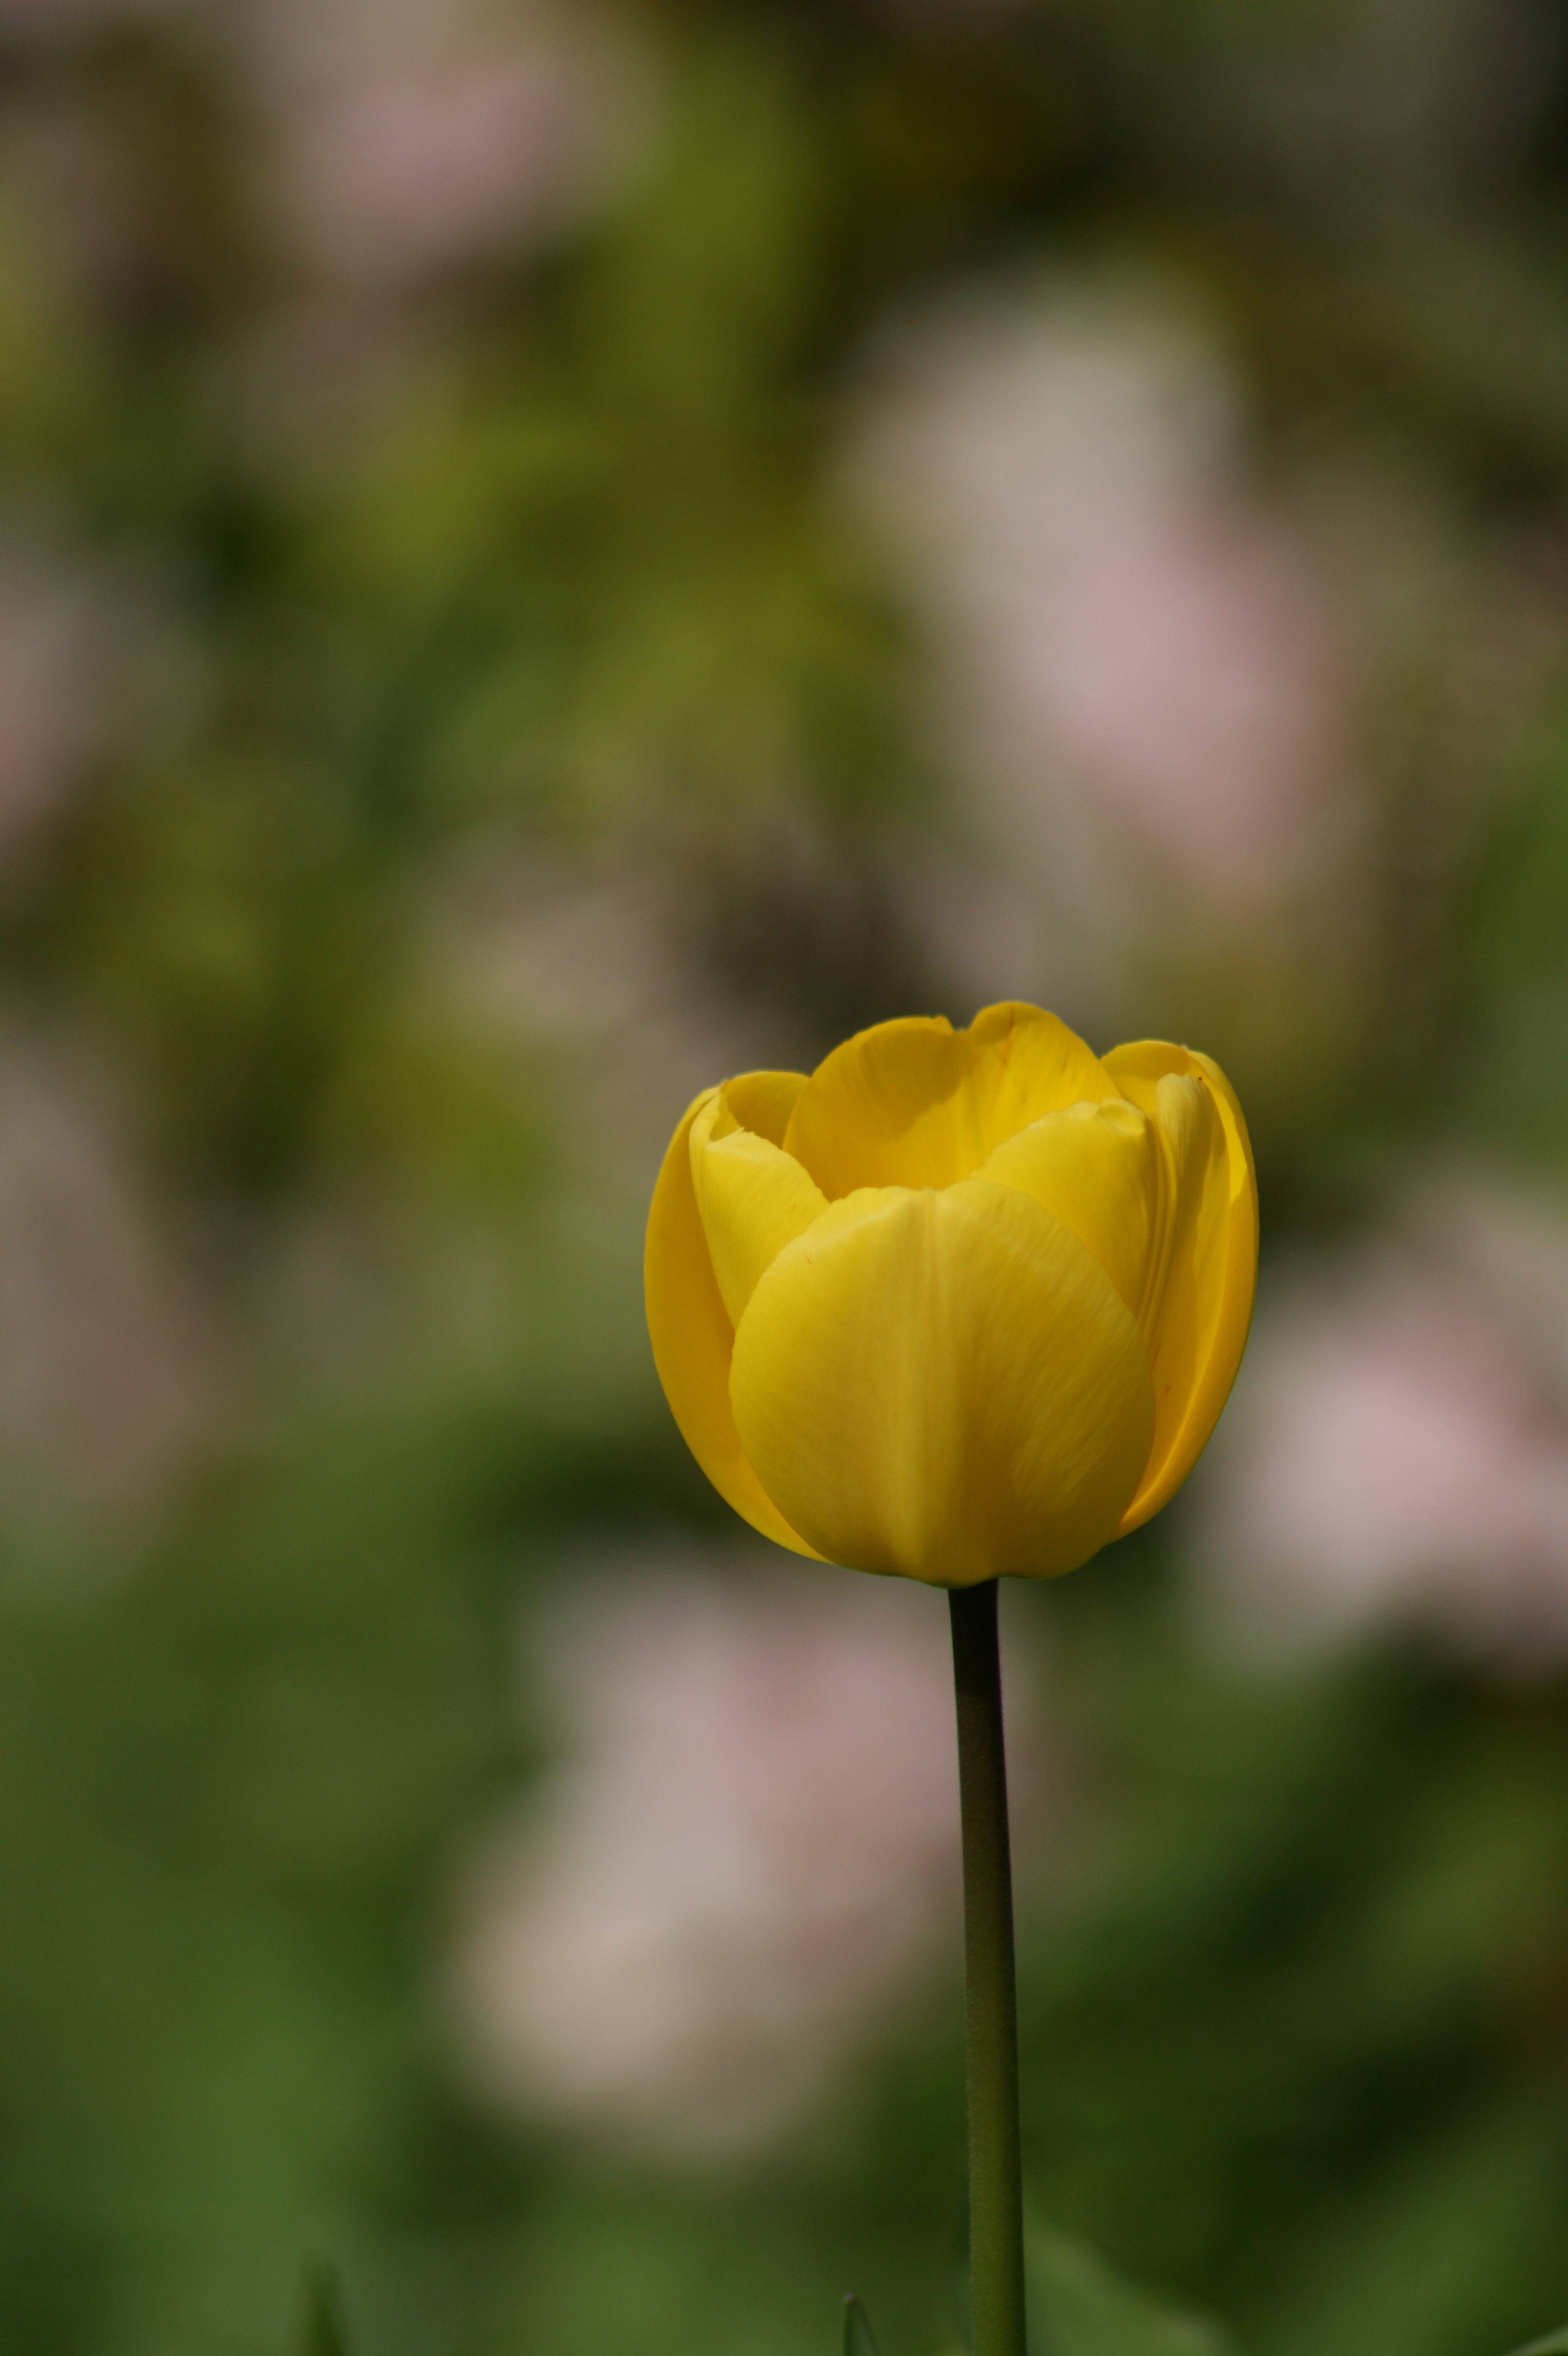
nature, blossom, plant, photography, flower, petal, tulip, green, botany, colorful, yellow, flora, yellow flower, wildflower, flowers, close up, bud, macro photography, flowering plant, lily family, plant stem, land plant